Scipio Aemilianus

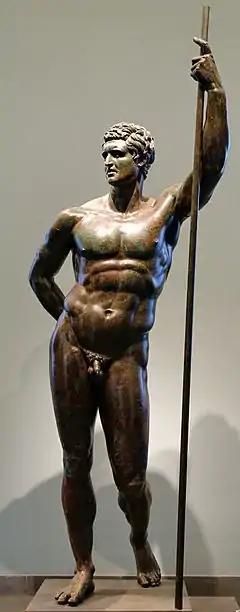
The Hellenistic Prince, a bronze statue made by a Greek artist in Rome, possibly depicting Scipio Aemilianus.

In 142 BC Scipio Aemilianus was a censor. During his censorship, he endeavoured to check the growing luxury and immorality of the period. In 139 BC, he was unsuccessfully accused of high treason by Tiberius Claudius Asellus, whom he had degraded when censor. The speeches he gave on that occasion (now lost) were considered brilliant.